Max Perutz Labs

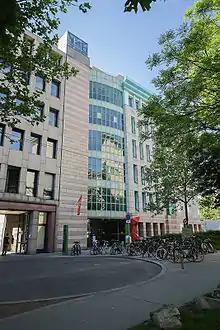
The main building

The Max Perutz Labs Vienna were founded in 2005, named after the Viennese-born biochemist Max Ferdinand Perutz, who emigrated to England after graduating in Chemistry from the University of Vienna. In Cambridge, he helped to set up the Laboratory of Molecular Biology. He was awarded the Nobel prize in Chemistry together with John Kendrew in 1962, for their studies of the structures of globular proteins.